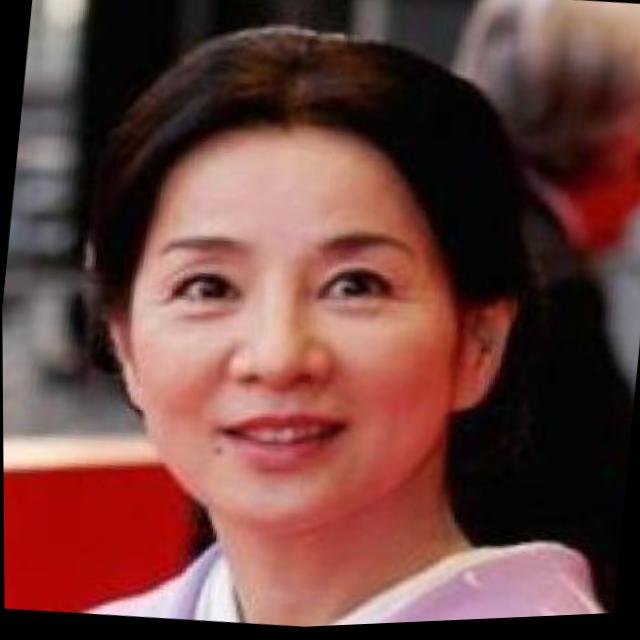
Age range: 65+